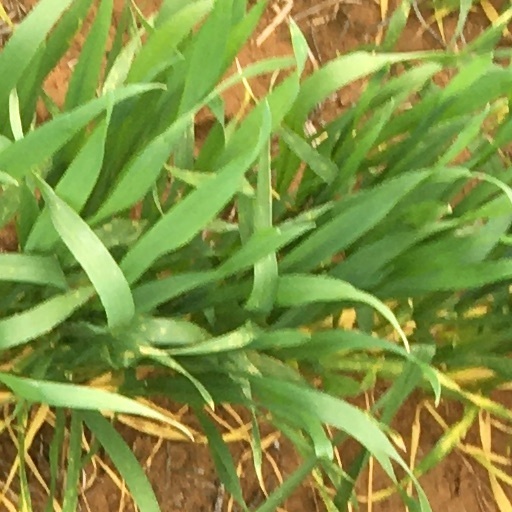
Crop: wheat